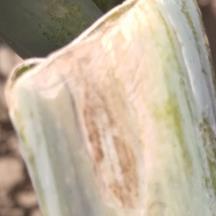
Crop: Onion
Condition: alternaria-d